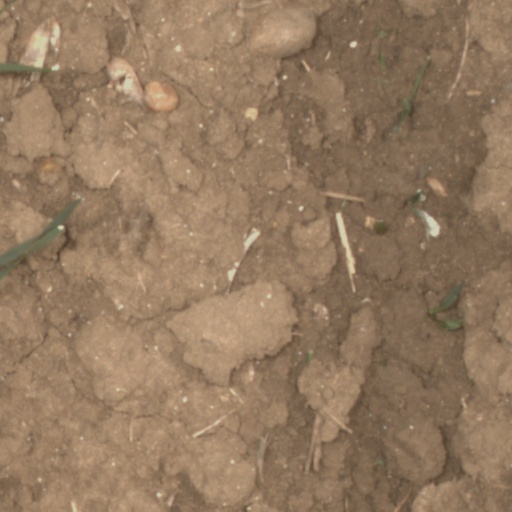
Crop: wheat